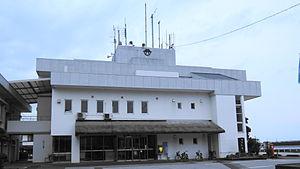
Geisei est un village du district d'Aki, dans la préfecture de Kōchi au Japon.